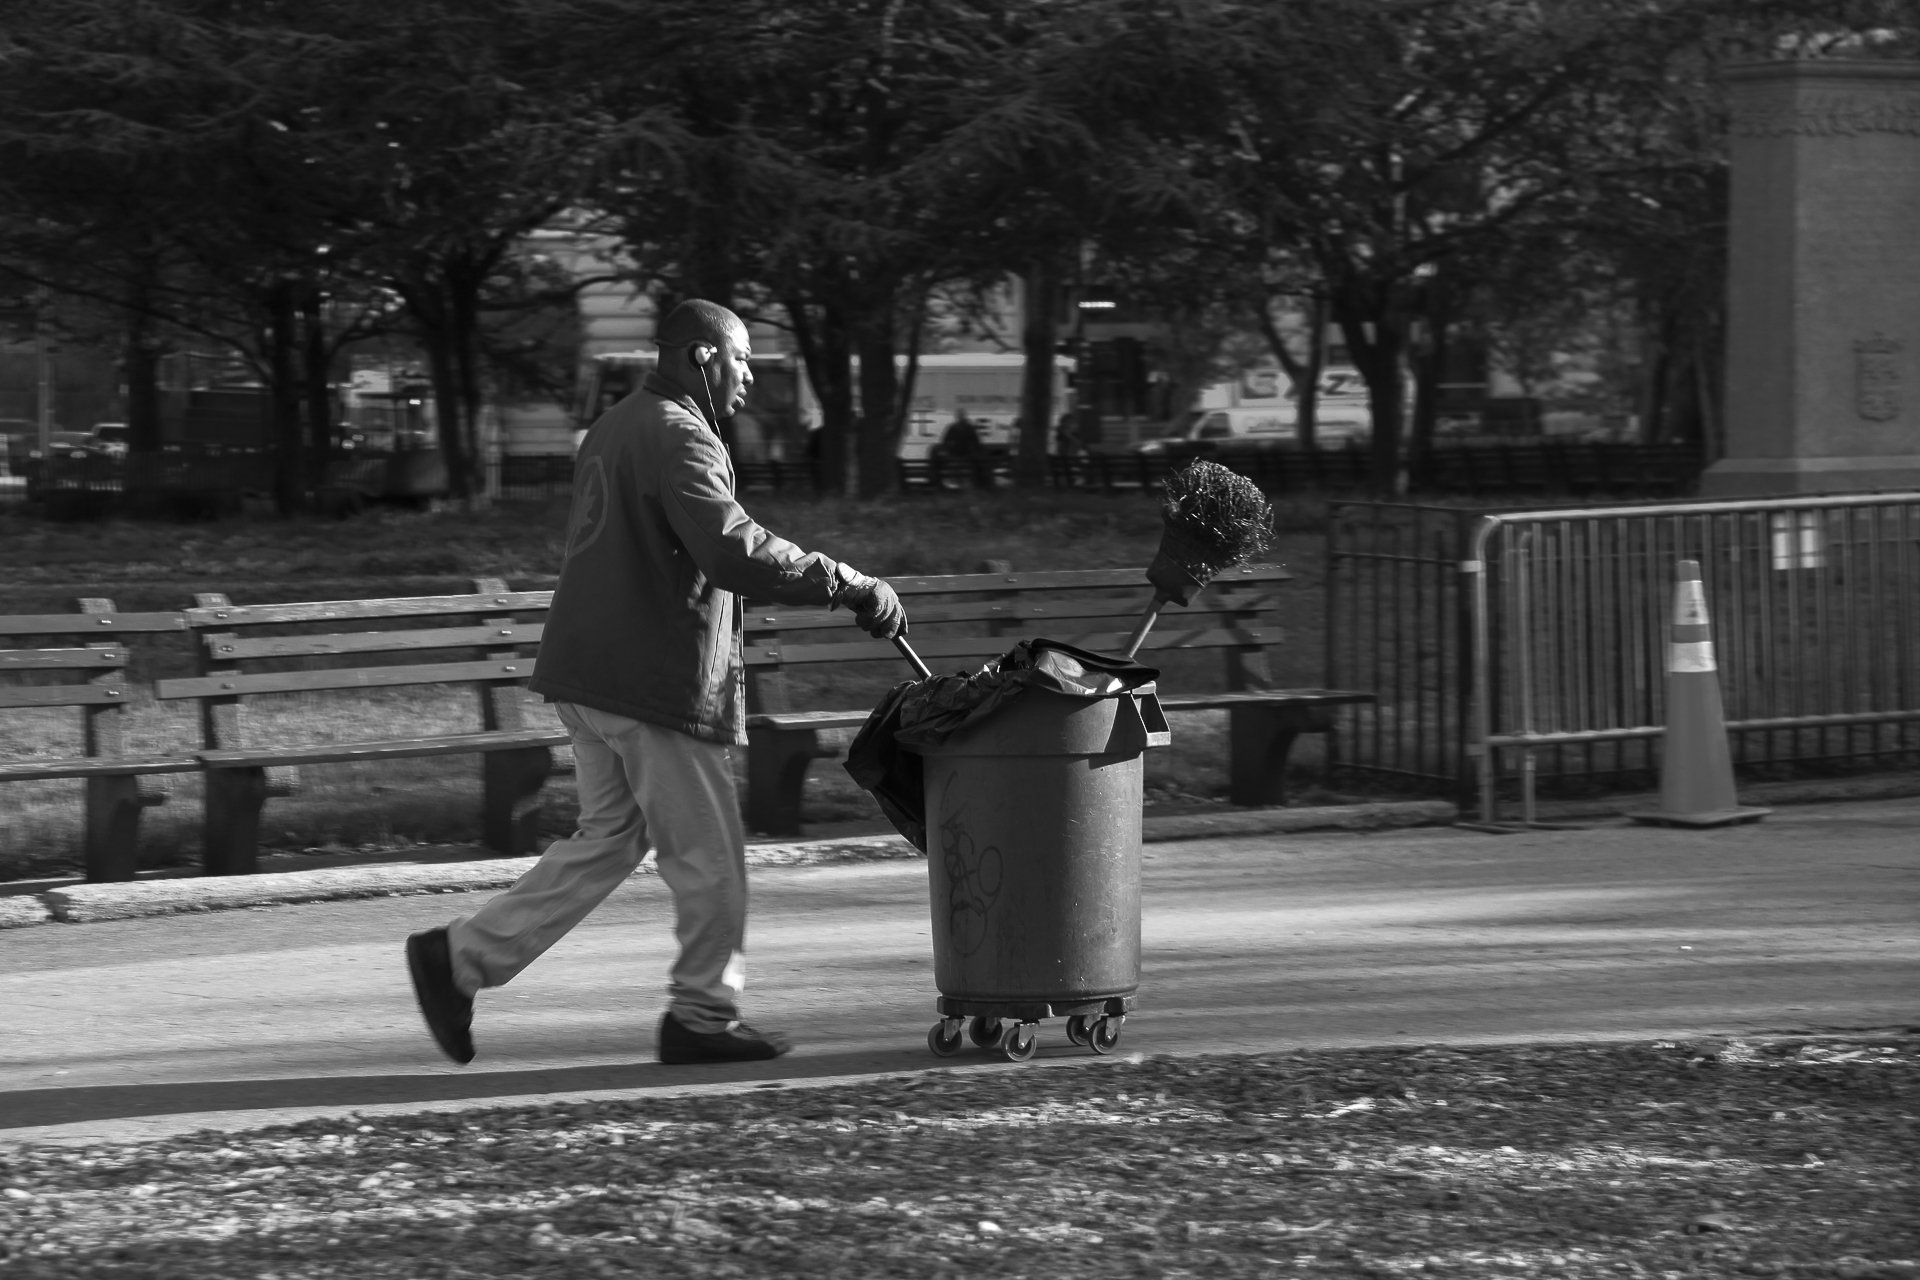
black and white, road, white, street, photography, photo, nyc, sitting, canon, black, monochrome, bw, blackandwhite, blackwhite, newyork, infrastructure, newyorkcity, photograph, ny, estadosunidos, foto, argentina, streetphoto, trash, us, bn, batterypark, rodrigoparedes, buenosaires, 160378, www160378com, canoneost1, monochrome photography, film noir, human positions